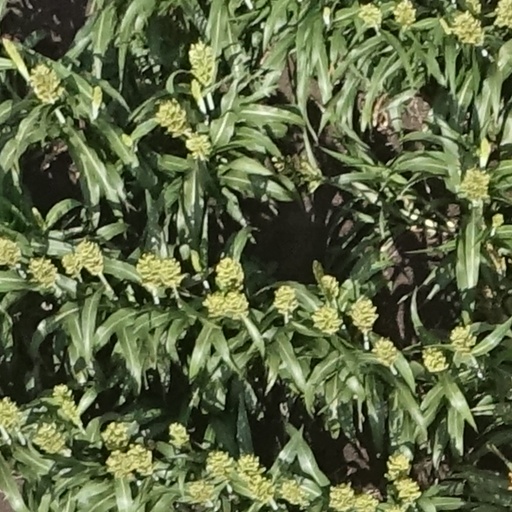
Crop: sorghum